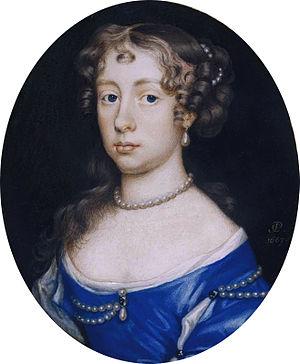
Philip Stanhope, 2ᵉ comte de Chesterfield, PC FRS, était un pair anglais.